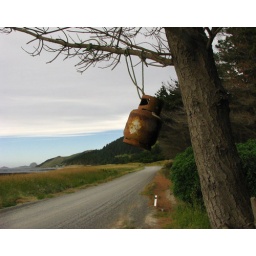
Milk can swinging from tree on an unsealed road near Castlepoint, NZ